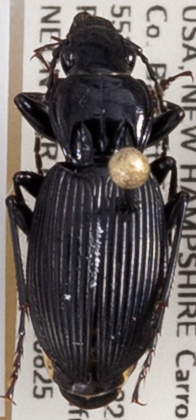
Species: Pterostichus lachrymosus
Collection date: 2021-08-25
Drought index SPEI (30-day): -0.386
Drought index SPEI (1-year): -0.944
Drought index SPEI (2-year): -0.54